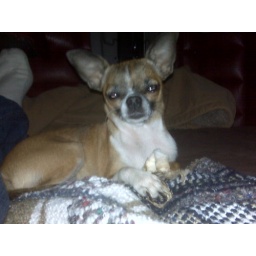
In the truck on the bed taking it easy in tupelo ms.